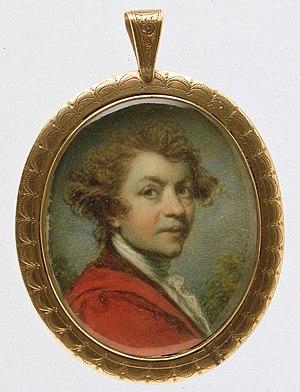
William Grimaldi, né le 26 août 1751 et mort le 27 mai 1830, est un miniaturiste anglais.